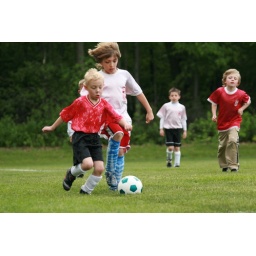
This boy towers over me, and I can still out run him!